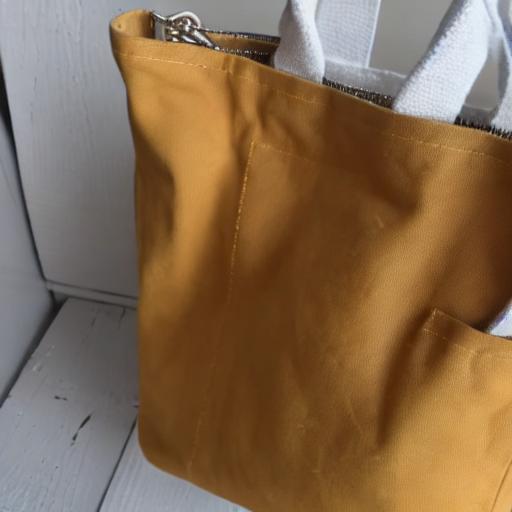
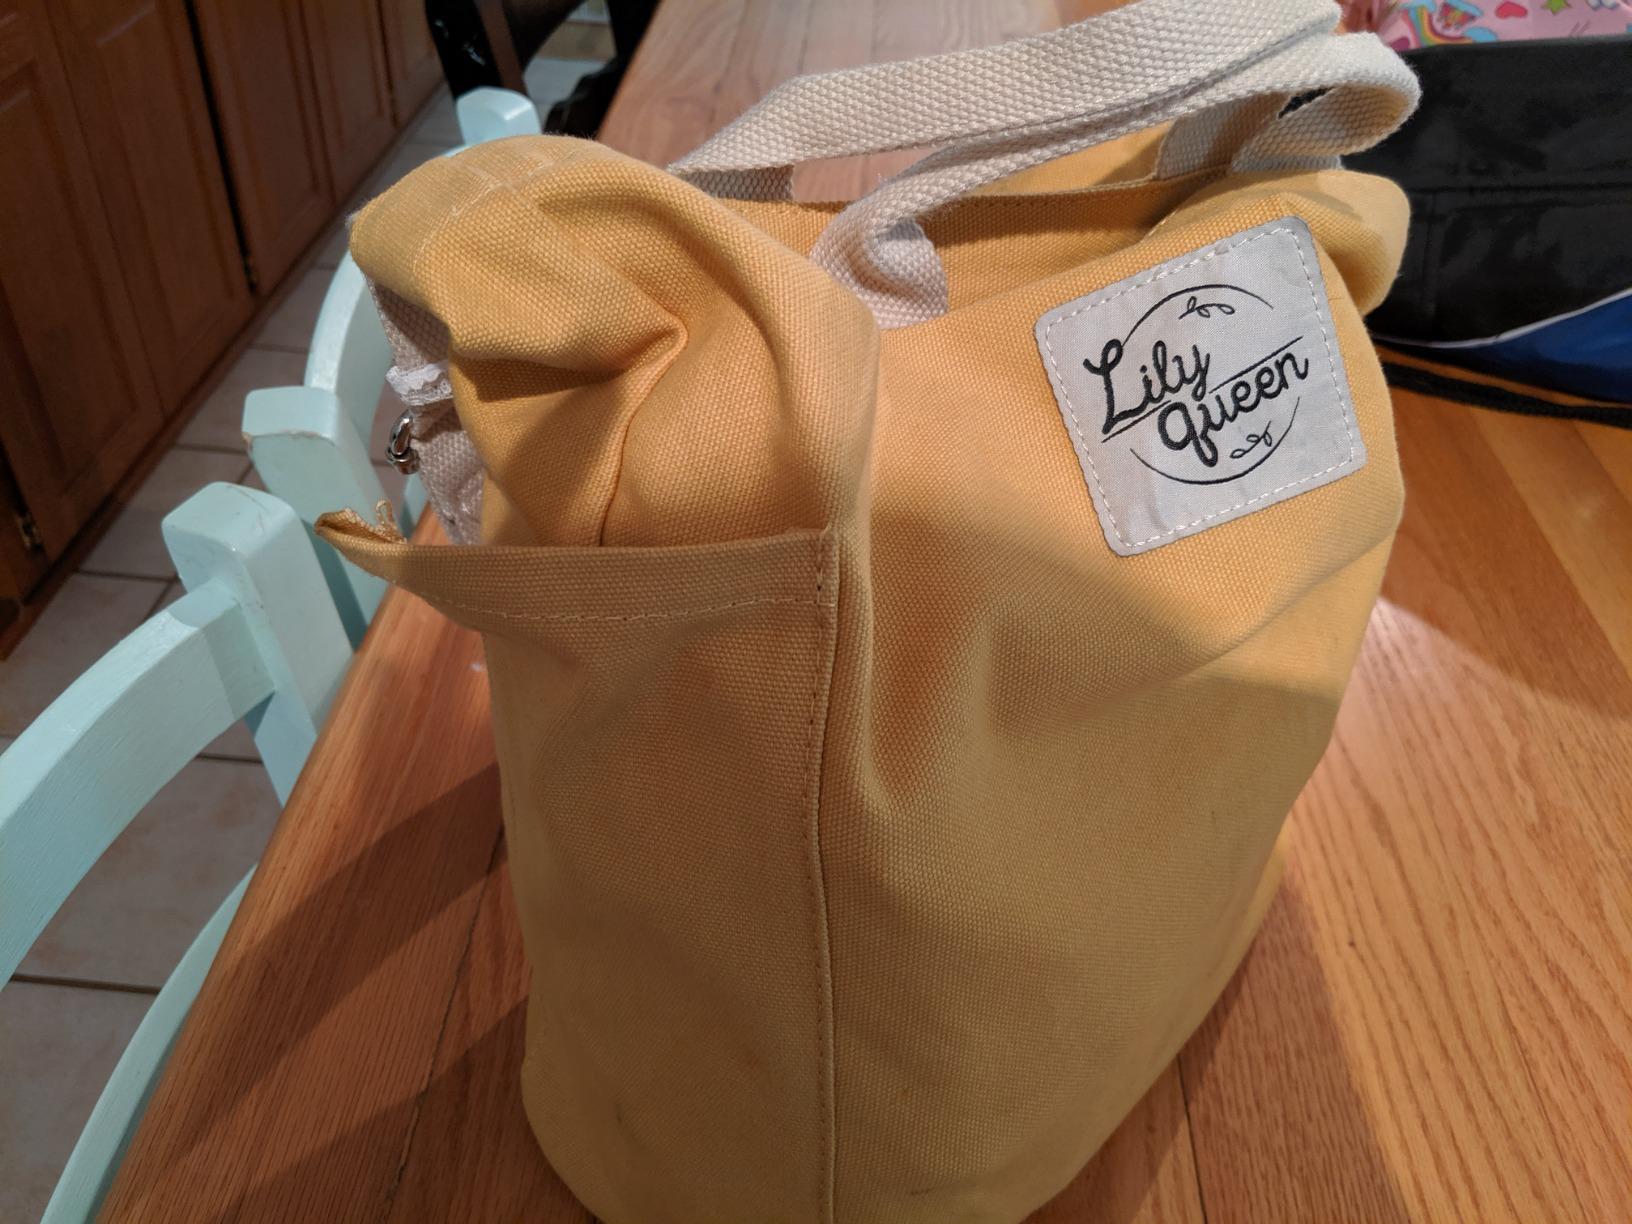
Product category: accessories_handbag
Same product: no